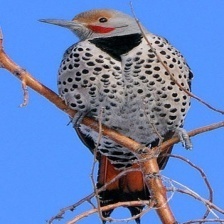
Species: NORTHERN FLICKER
Scientific name: COLAPTES AURATUS